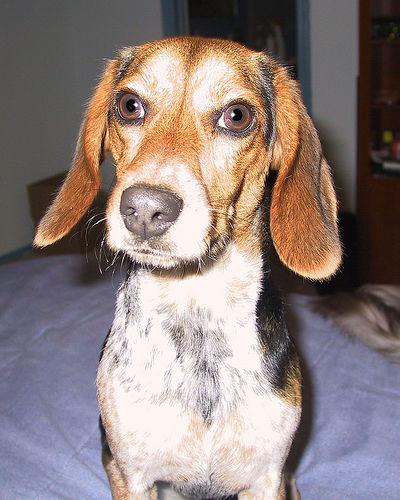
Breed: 276-n000113-beagle